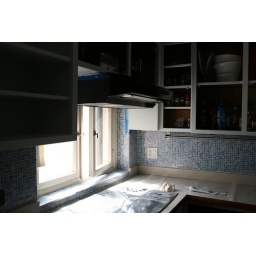
Sanding, priming, painting, reinstalling kitchen cabinets. Also painting wall panel in hallway.